Samuel Elmore Cannery

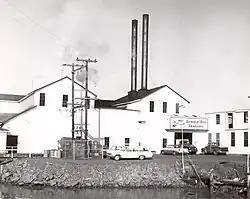
Samuel Elmore Cannery while it was in operation, with a "Bumble Bee" sign hanging above the door

Samuel Elmore Cannery was a U.S. National Historic Landmark in Astoria, Oregon that was designated in 1966 but was delisted in 1993.